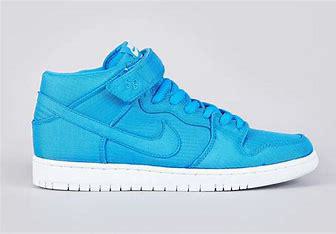
Brand: Nike
Model: Dunk Mid Pro SB